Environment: real
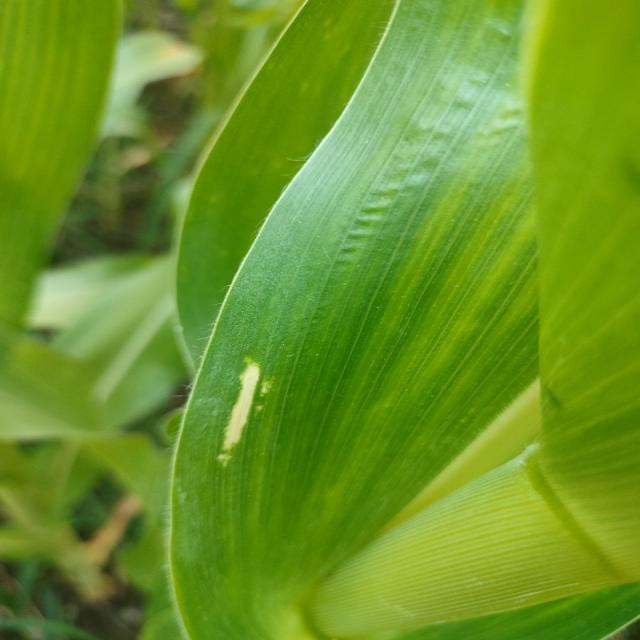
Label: northern_corn_leaf_blight